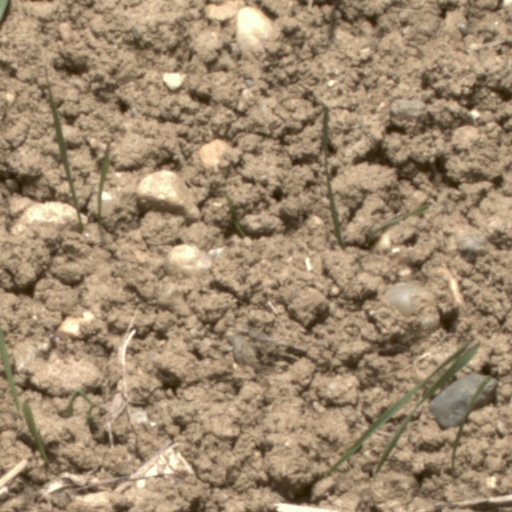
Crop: wheat